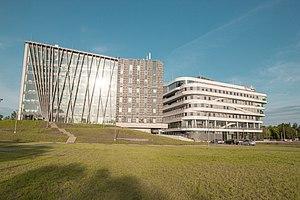
L’université de Lettonie est la plus grande université en Lettonie.